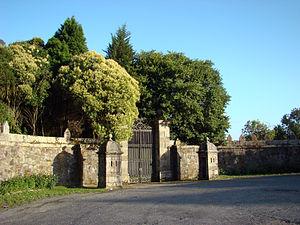
Entrée du du w:fr: Pazo de Meirás, Sada
Le Pazo de Meirás ou Torres de Meirás) est un manoir espagnol situé dans la paroisse de San Martiño de Meirás sur le territoire de la commune de Sada en Galice, dans lequel a vécu l'écrivain Emilia Pardo Bazán et qui a été offert durant le franquisme par les autorités galiciennes à la famille de Franco.